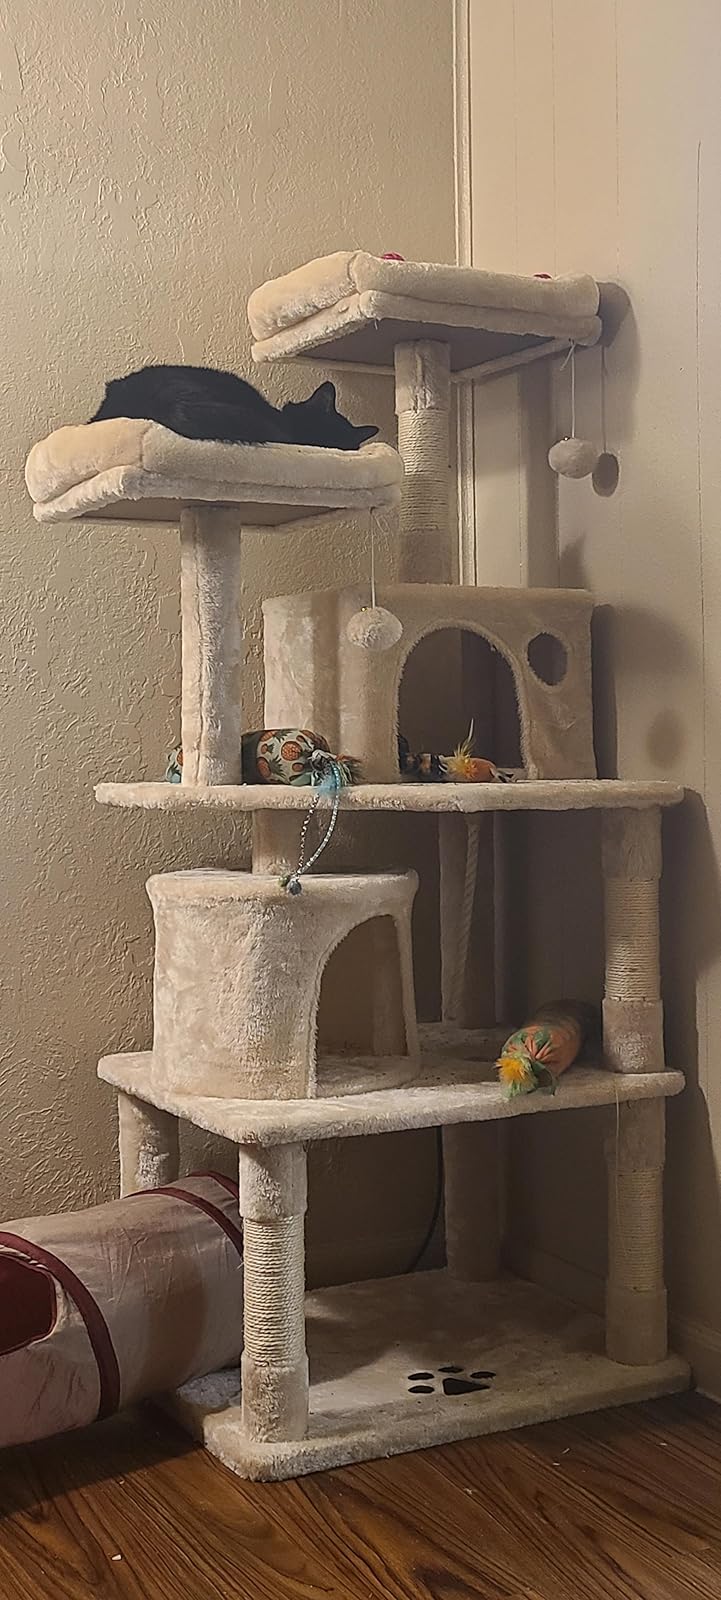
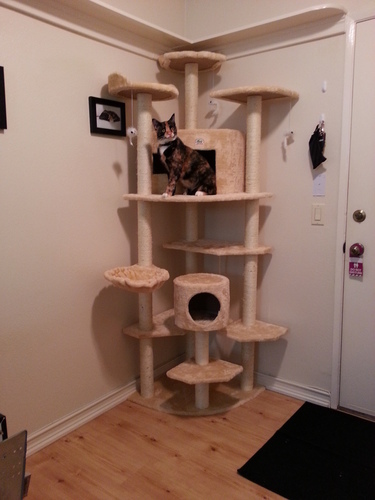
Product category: items_cat tree
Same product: no